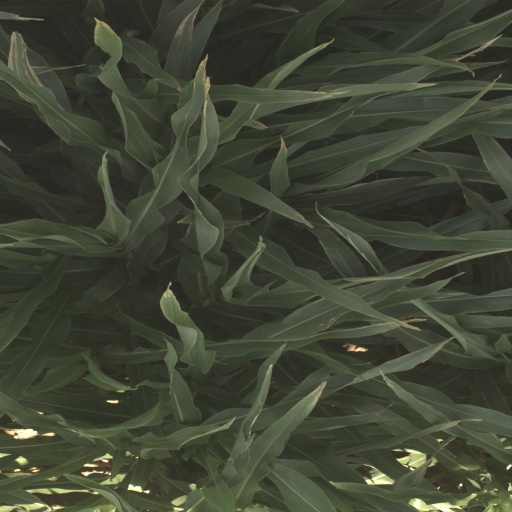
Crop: sorghum